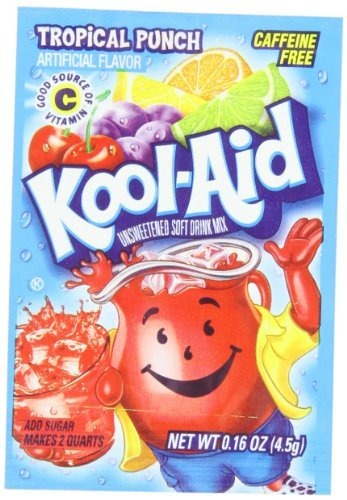
Item Name: Kool-Aid Tropical Punch Unsweetened Soft Drink Mix, 0.16-Ounce Packets (Pack of 96) by Kool-Aid
Value: 15.4
Unit: Ounce

Price: 37.99